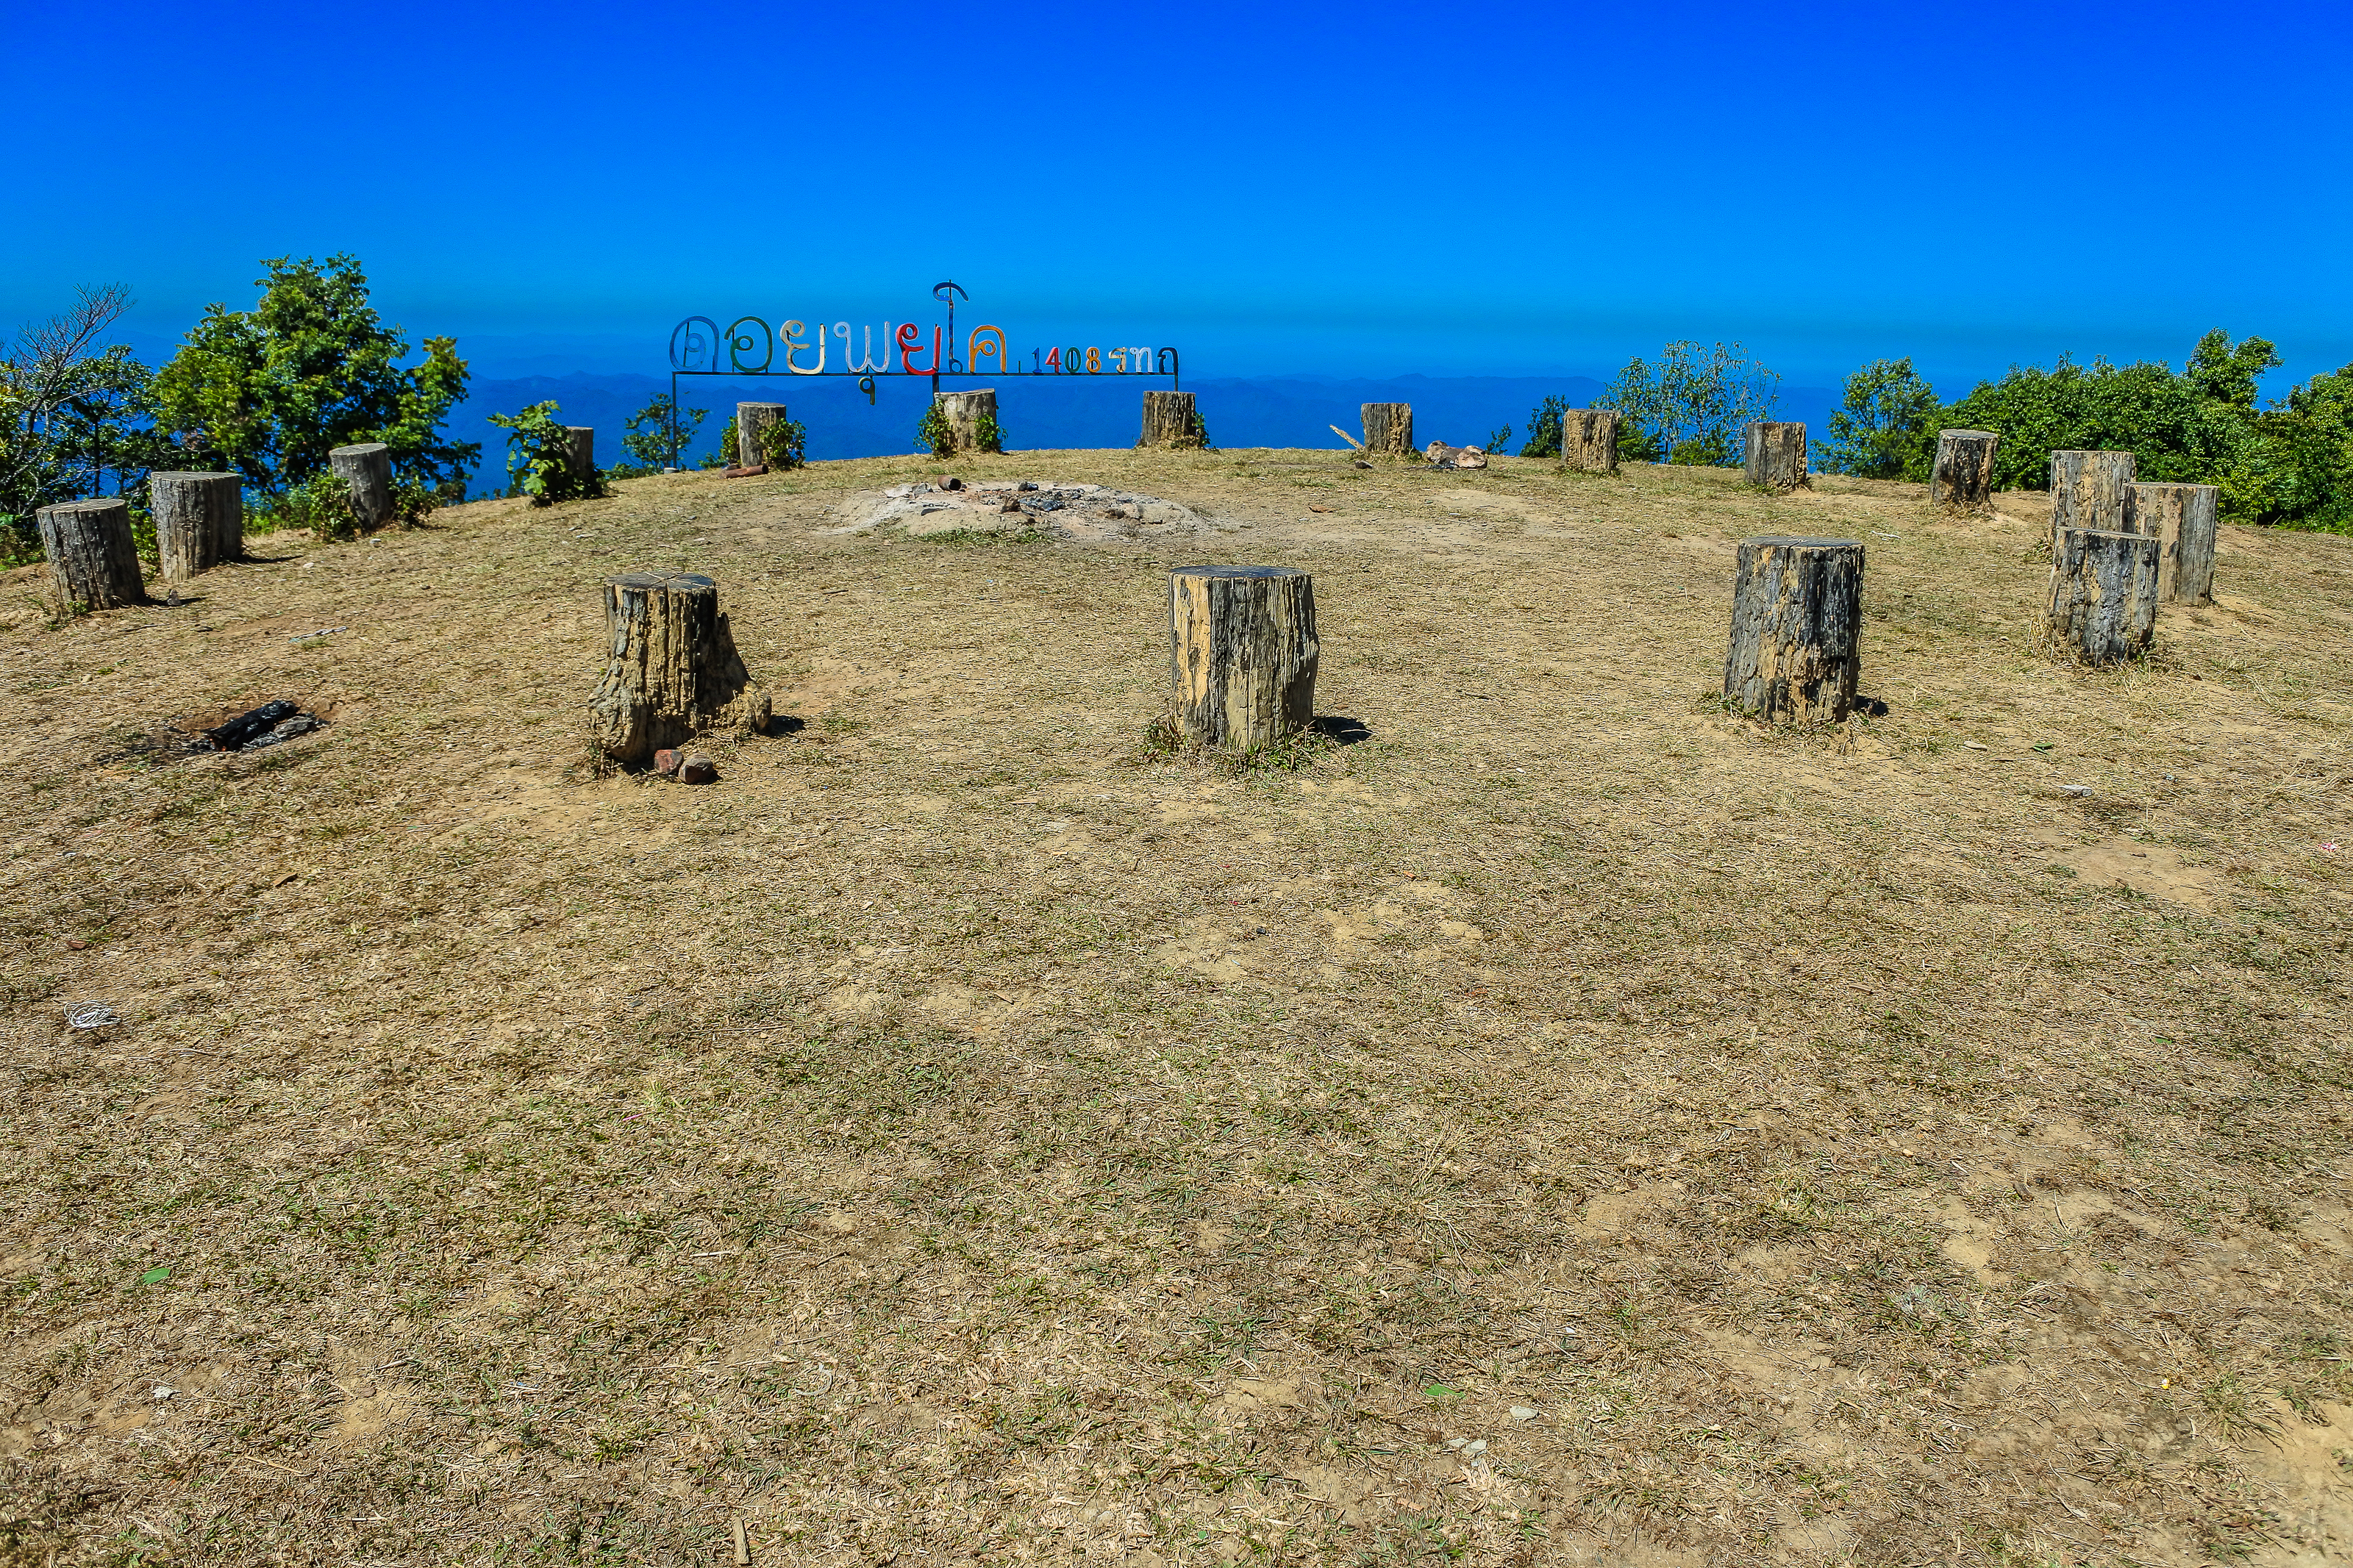
sunrise, beauty, color, dusk, sob, bright, yellow, scenic, sun, summer, scene, cloud, gold, red, beautiful, mountain, view, romantic, weather, season, sunny, mey, sky, viewpoint, wallpaper, nature, heaven, morning, mae hong son, orange, sunlight, outdoors, light, background, vacations, sunset, dawn, evening, travel, colorful, landscape, biome, games, grass, plain, tree, ecoregion, land lot, grassland, soil, screenshot, grass family, shrubland, photography, steppe, panorama, plant community, prairie, sand, plant, hill, meadow, savanna, pc game